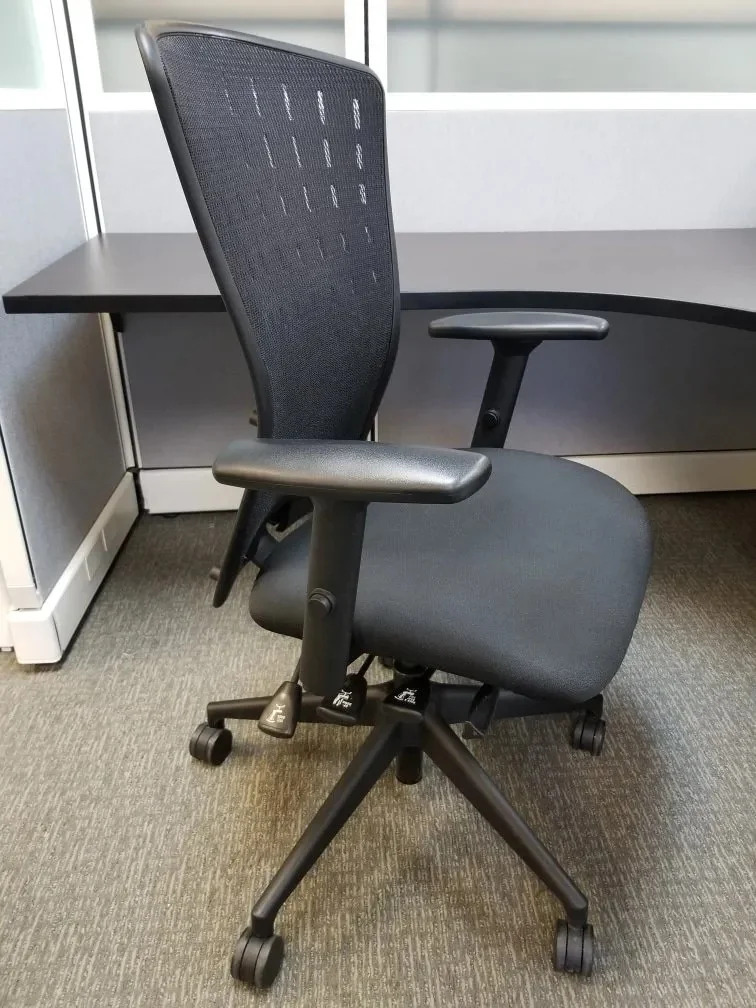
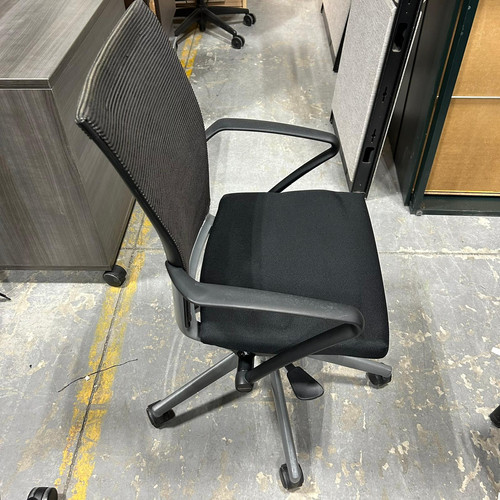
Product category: items_chair
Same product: no